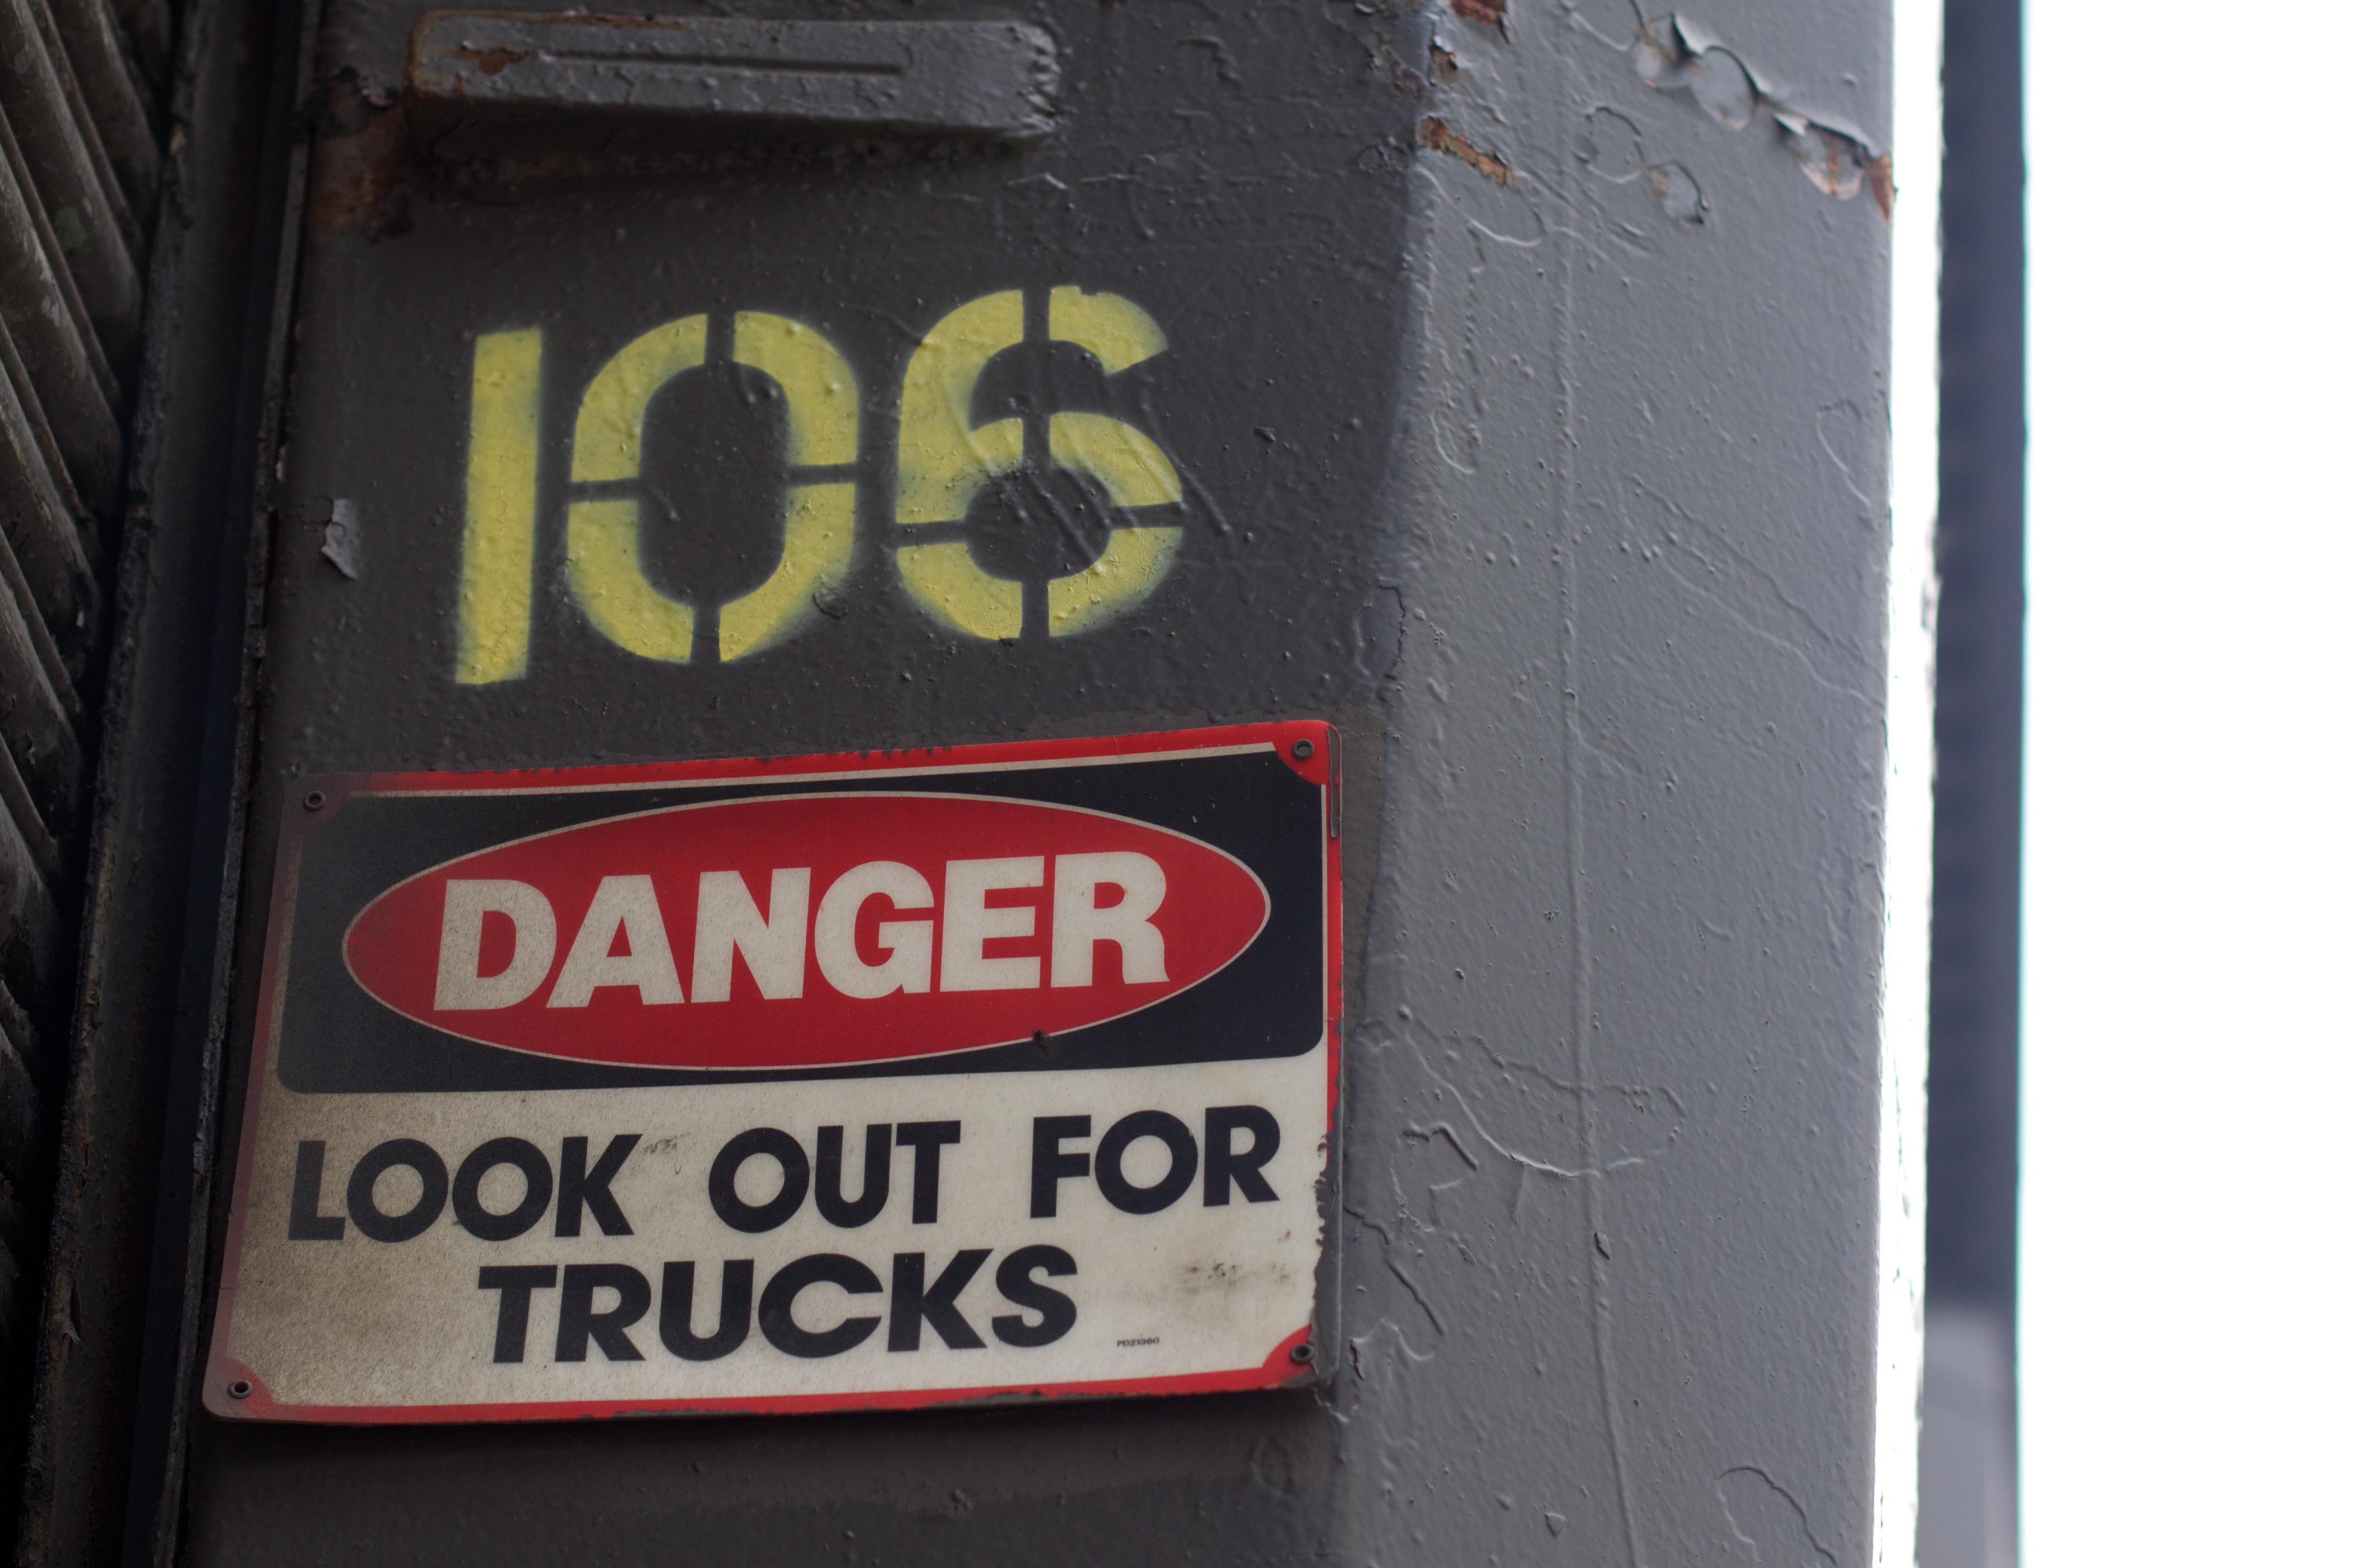
number, sign, street sign, signage, ds106, 106, automotive exterior, vehicle registration plate